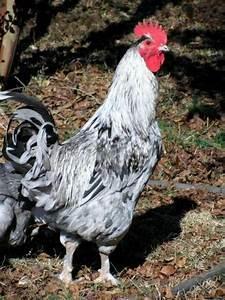
chicken